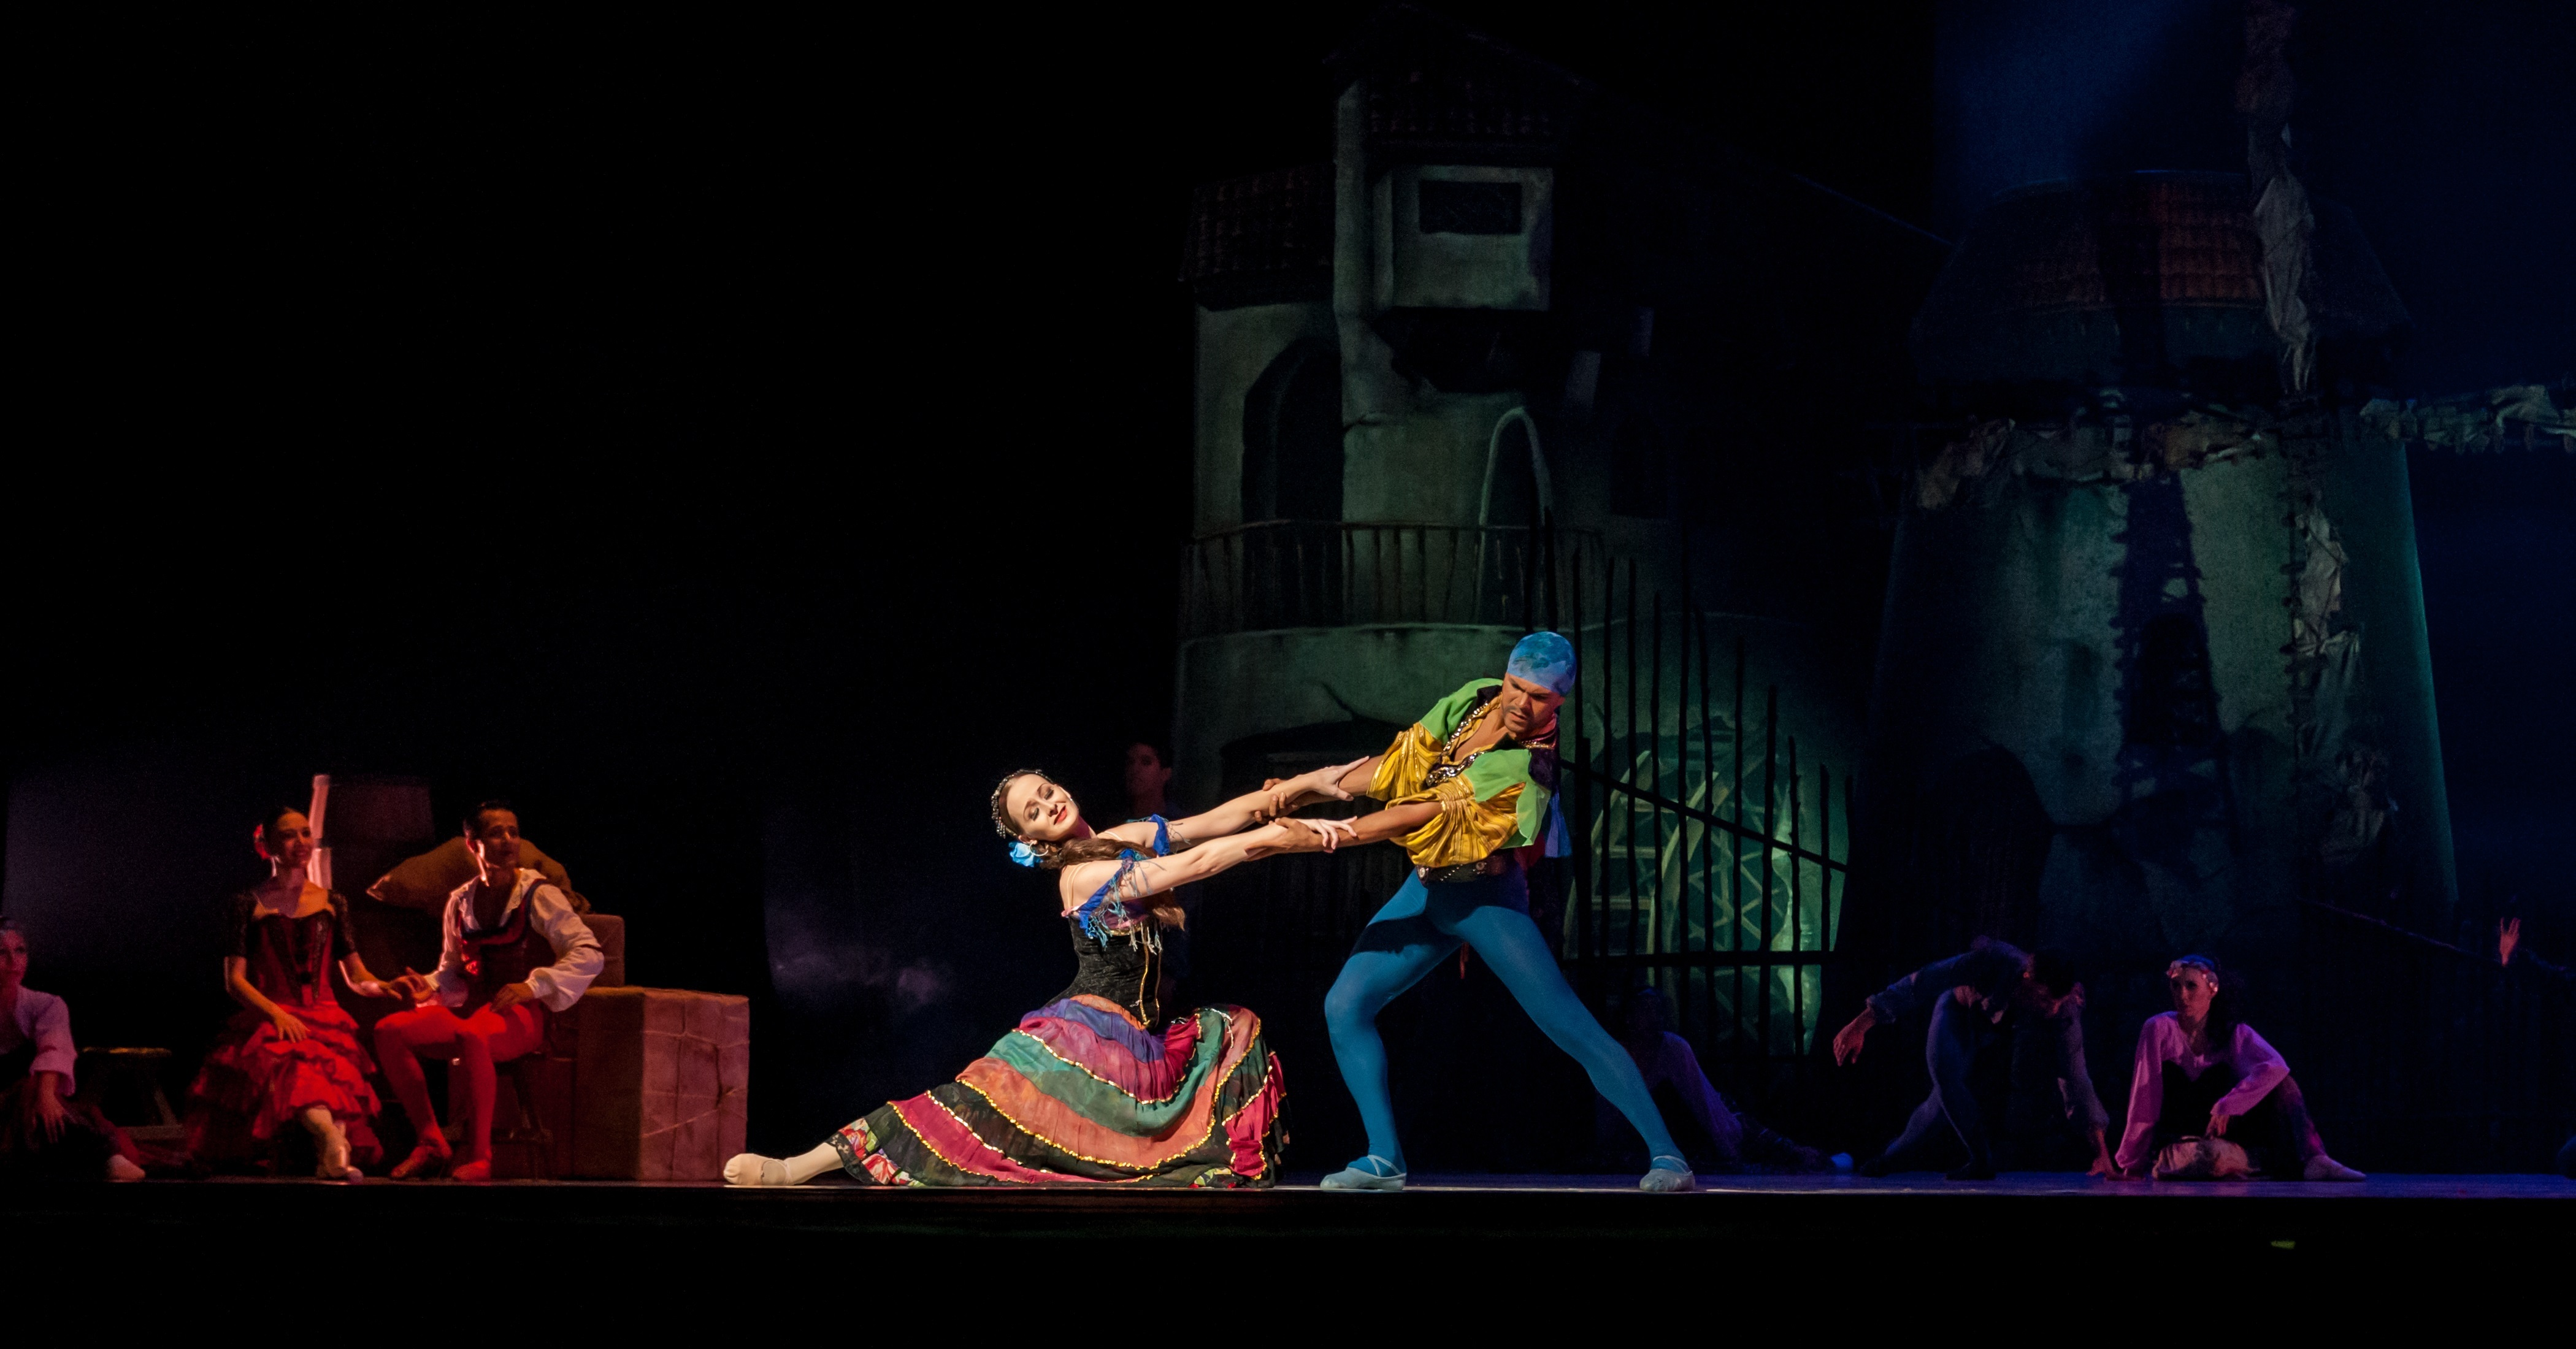
decoration, dance, opera, darkness, decor, ballet, dancer, performance art, theatre, stage, colors, dancers, sports, performance, wallpaper, entertainment, screenshot, performing arts, choreography, don quixote, musical theatre, dulcinea, prima ballerina, music leon minkus, inspired by cervantes novel, sancho panza, basilio, classic dance, classical dancers